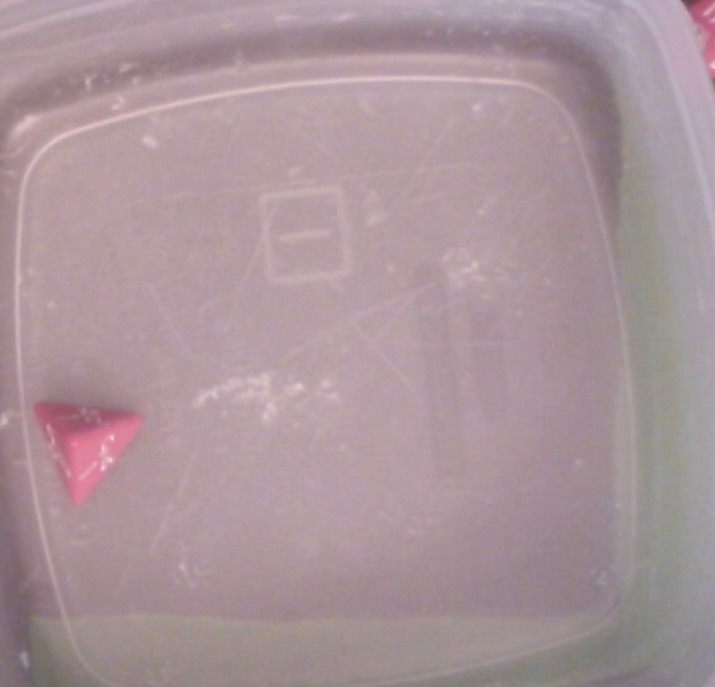
Dice in frame:
type: d4
value: 1
Label source: human
Face values trusted: yes